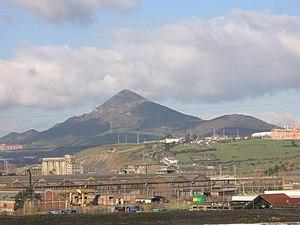
Santurtzi en basque ou Santurce en espagnol est une ville et une commune de Biscaye dans la communauté autonome du Pays basque en Espagne.